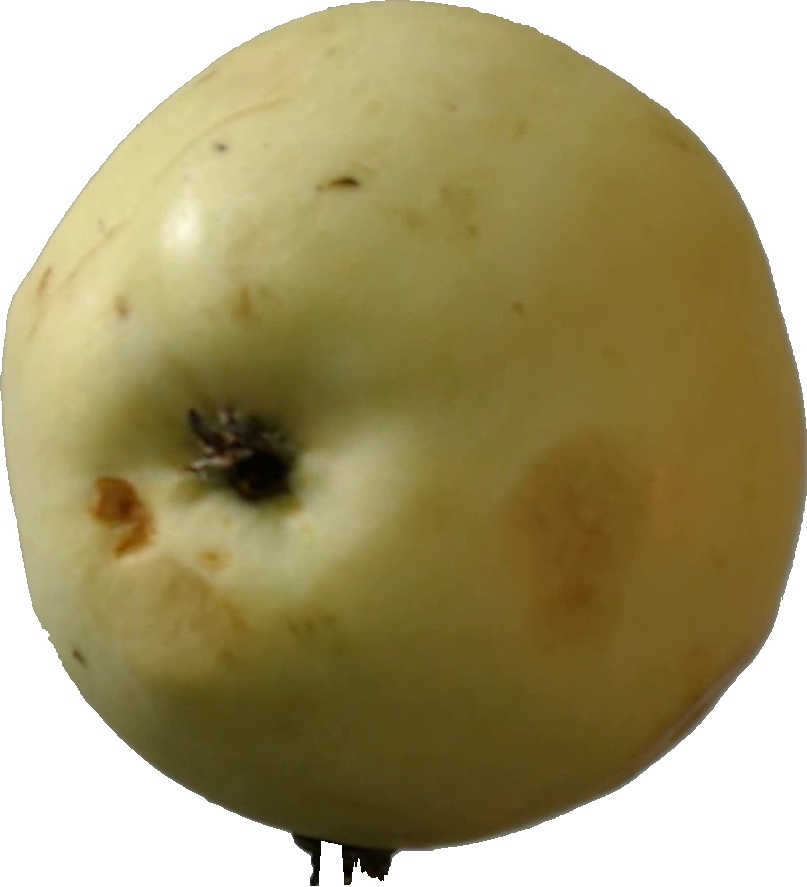
Label: apple_hit_1